Polished concrete

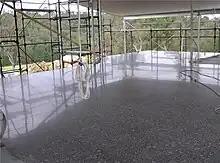
New polished concrete slab

The mix design of the concrete should be 3500 psi or higher. The concrete should be poured full depth to take advantage of the concrete's full structural strength, and also help to prevent cracks. The concrete should always be professionally finished with power trowels and cured with water for seven days. Polishing should not begin until the concrete is fully cured (generally 28 days). The concrete slab can contain decorative aggregates to create many different aesthetic appearances, see "Terazzo". The aggregates are often sized 8 – 20 mm, but almost anything can be used. According to the Global Concrete Polishing Institute, a FF (floor flatness) level of 50 or greater is desired to facilitate the polishing process. During the finishing phase, any decorative aggregates such as seashells, glass chips or even metal car parts can be dropped into the surface of the concrete.